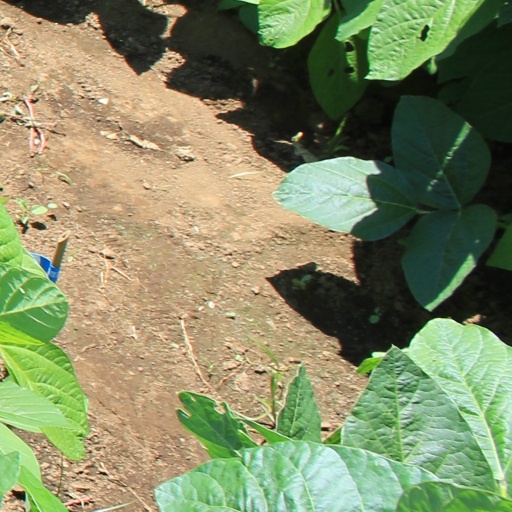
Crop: soybean